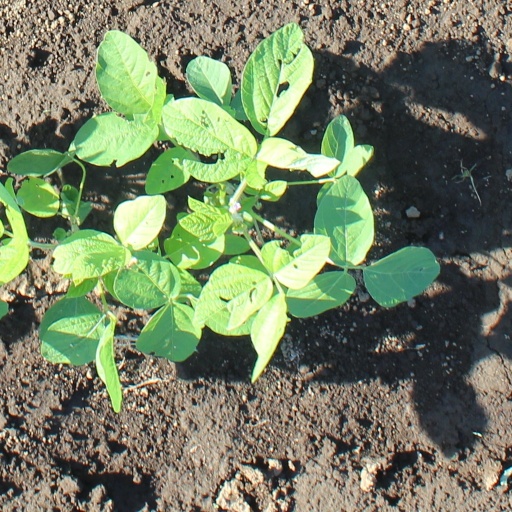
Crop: soybean